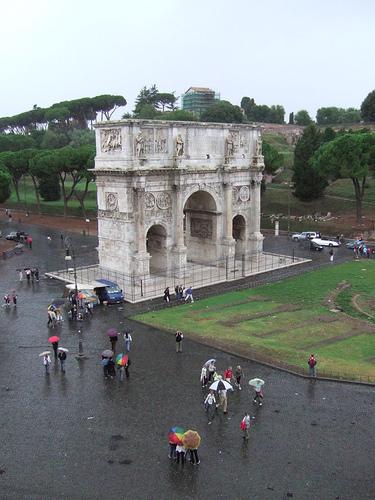
Weather: rain or strom